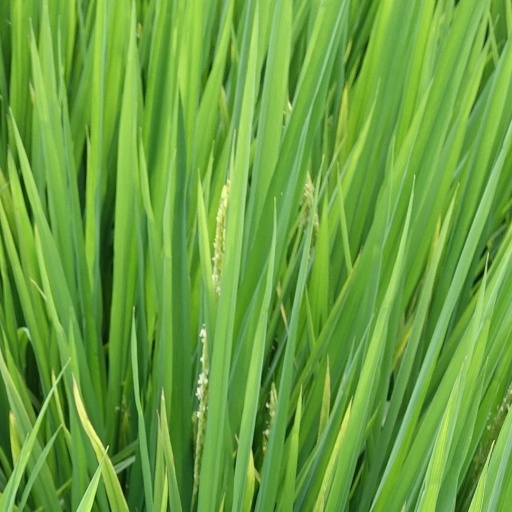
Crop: rice